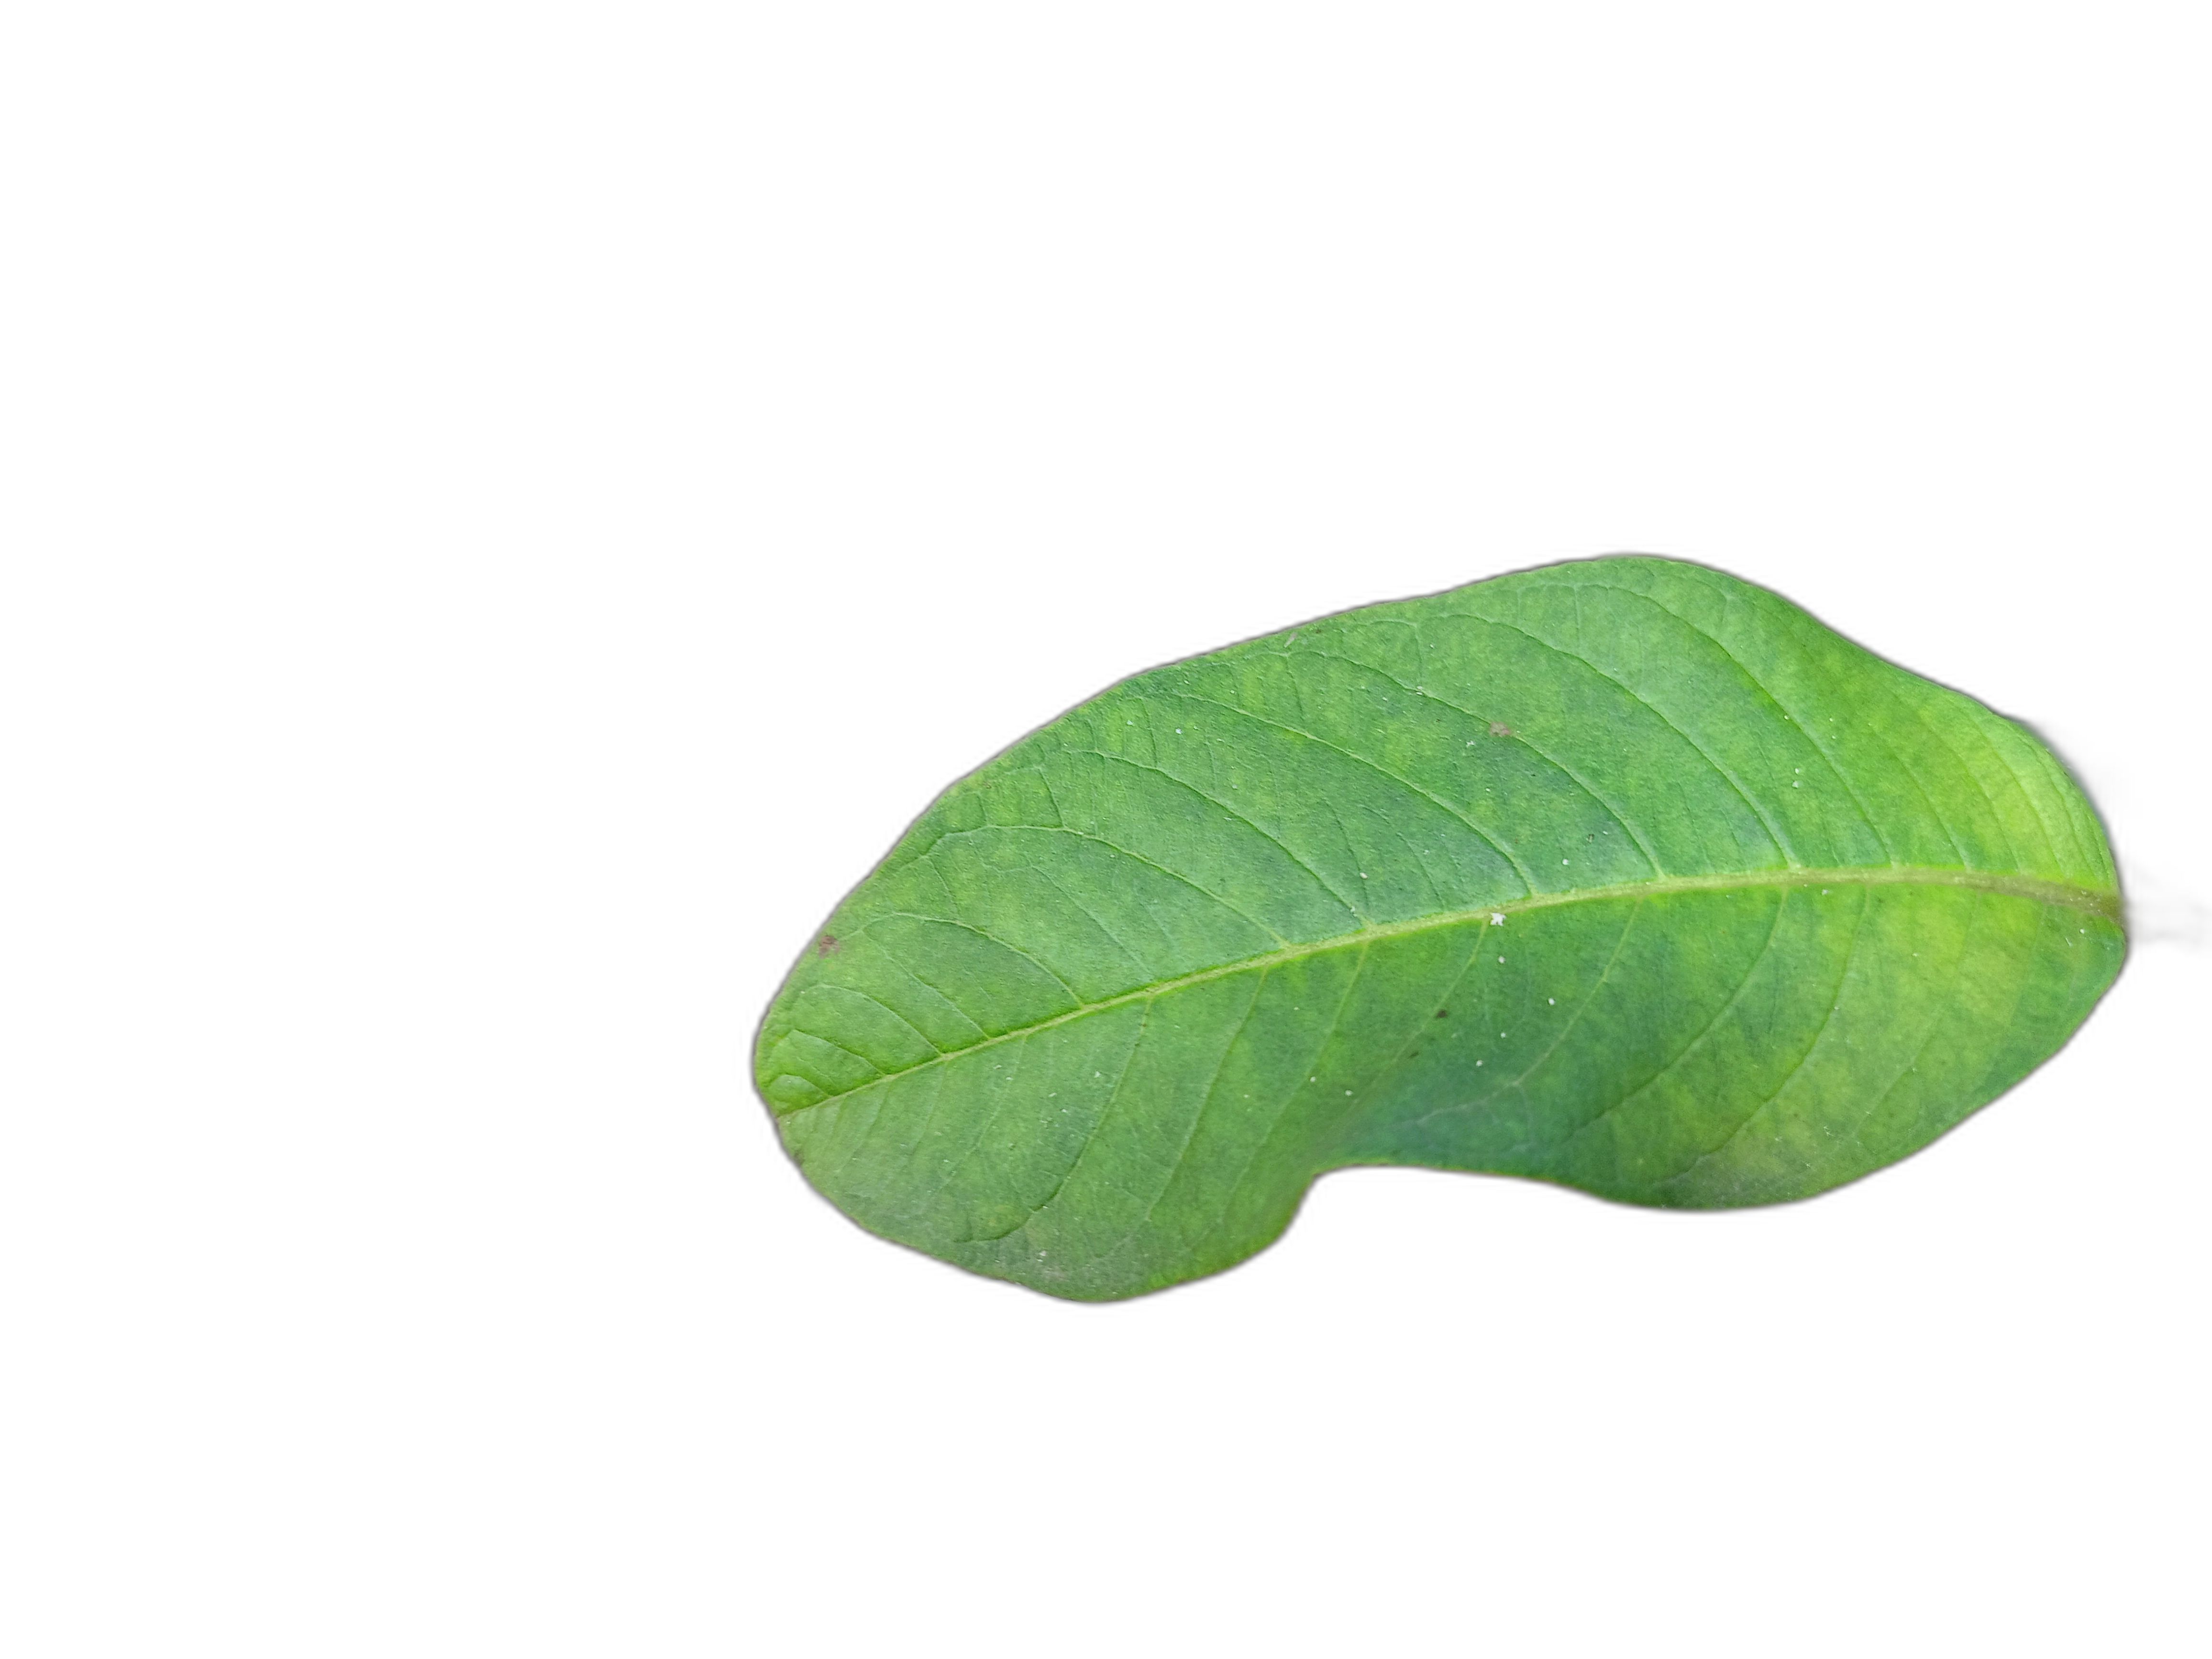
Plant part: leaf
Disease: Healthy